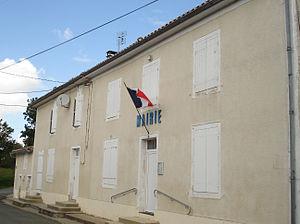
La mairie de Seigné
Seigné est une commune du Sud-Ouest de la France située dans le département de la Charente-Maritime.